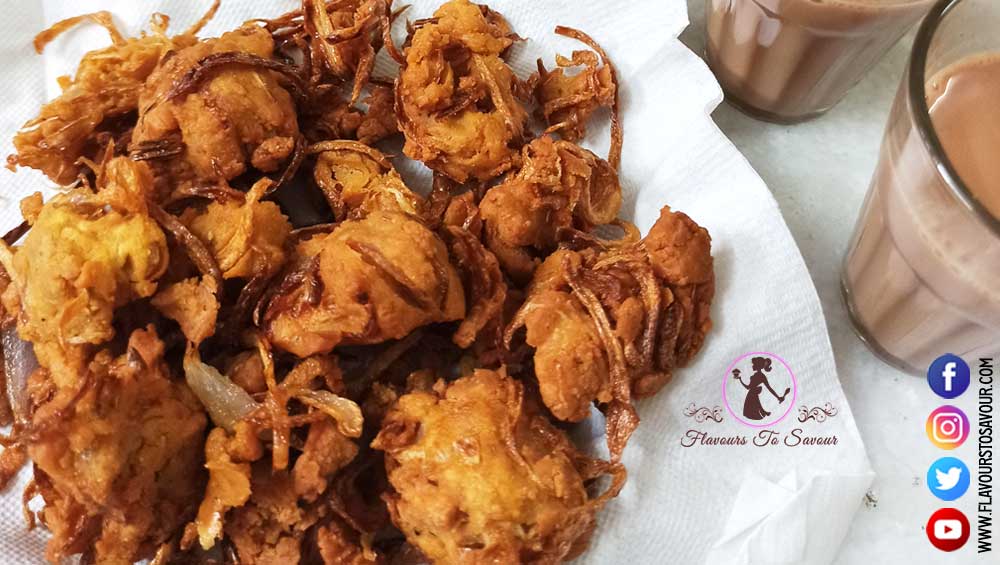
Dish: pakode